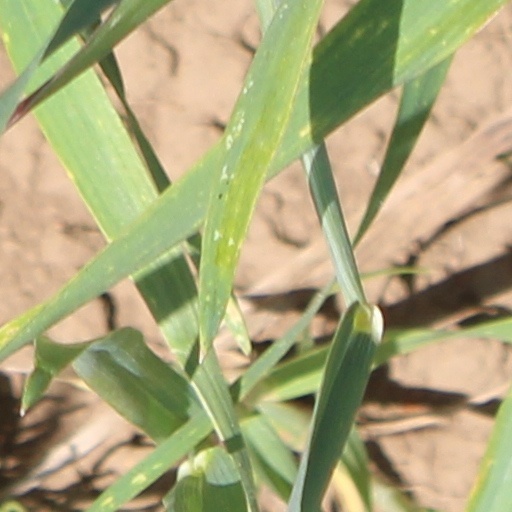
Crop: wheat